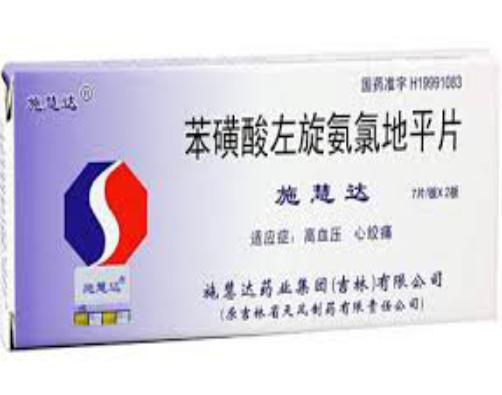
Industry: Medical